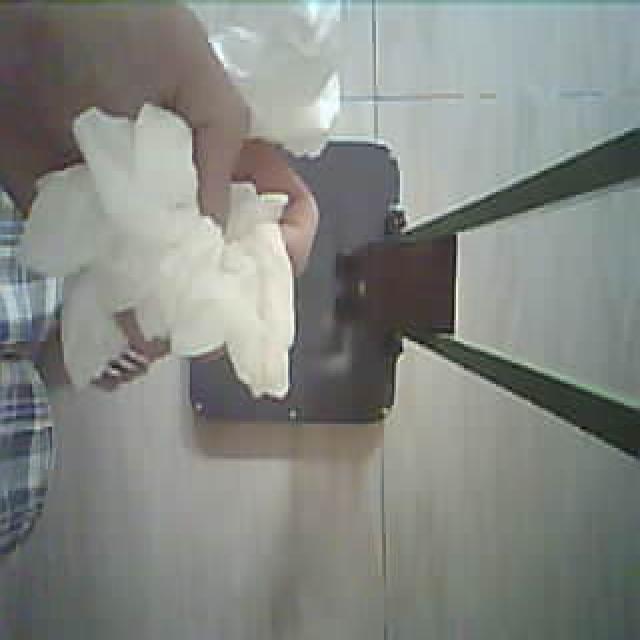
Label: tissues